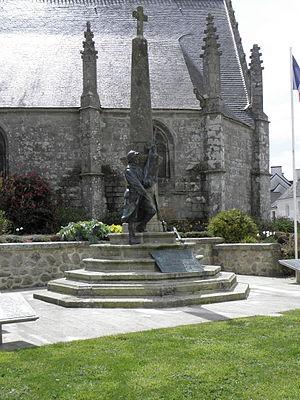
Monument aux morts et costale nord de la nef de l'église Sainte-Noyale de Noyal-Pontivy (56).
Gaston-Auguste Schweitzer, né le 1ᵉʳ septembre 1879 à Montreuil-sous-Bois et mort à Paris le 15 juillet 1962, est un sculpteur français.